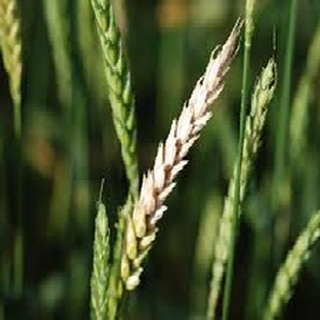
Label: wheat_fusarium_head_blight